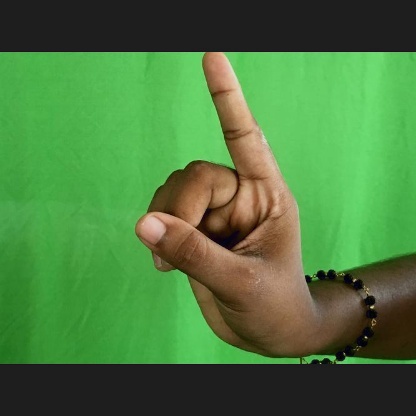
Mudra: Suchi